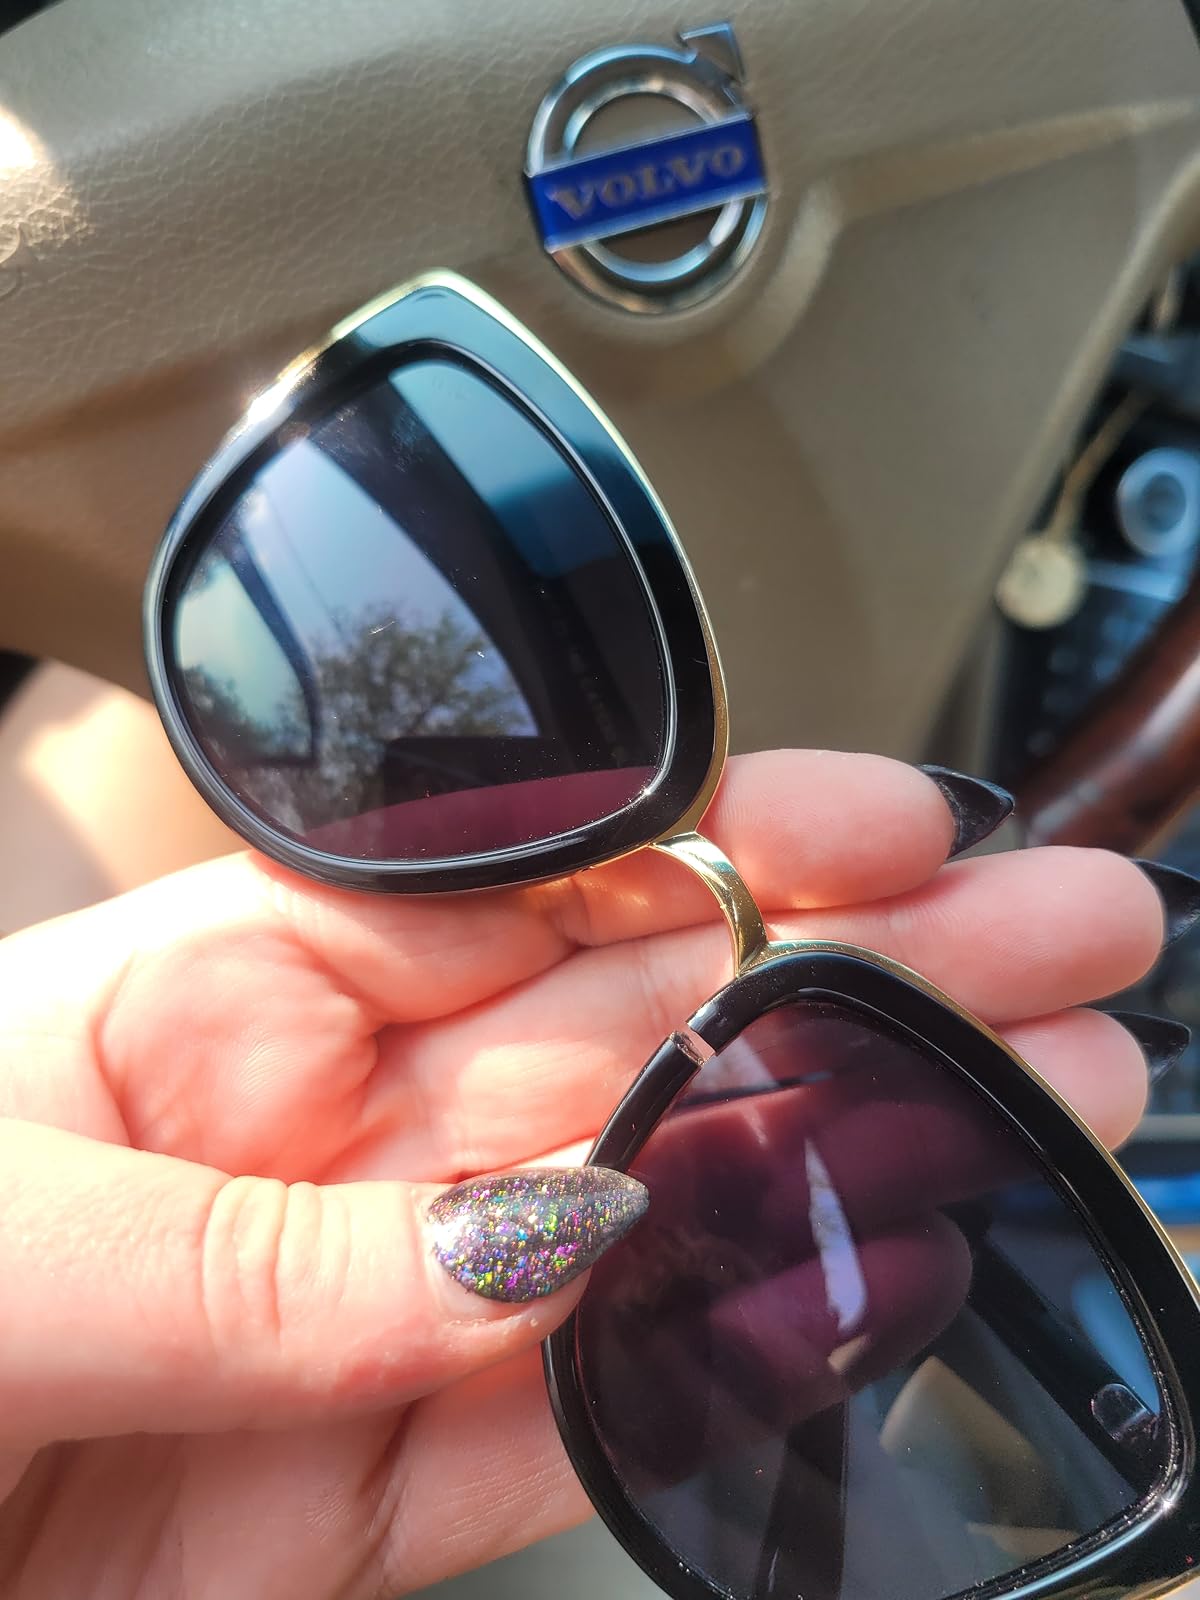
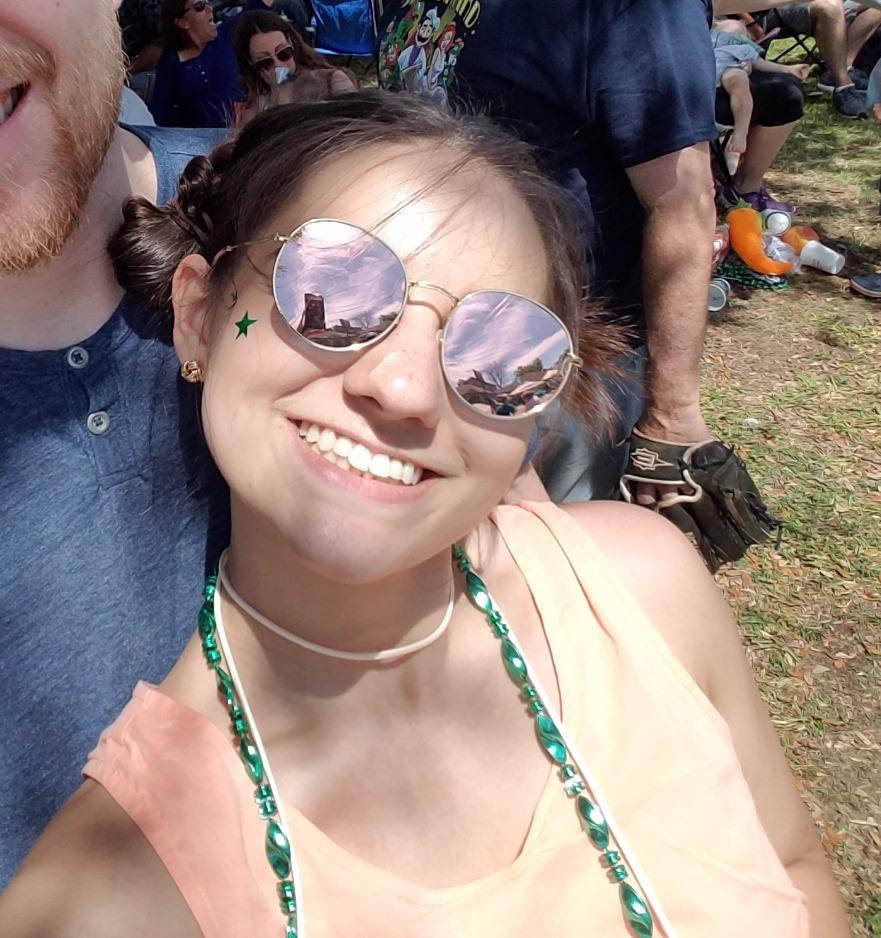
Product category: accessories_sunglasses
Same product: no